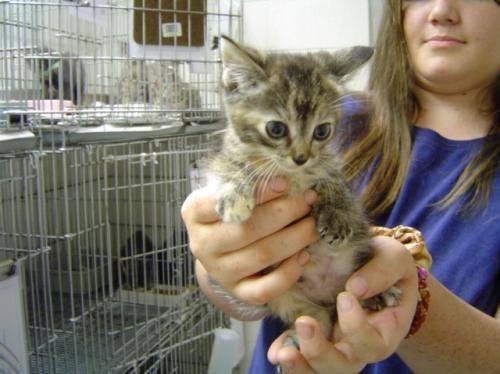
cat